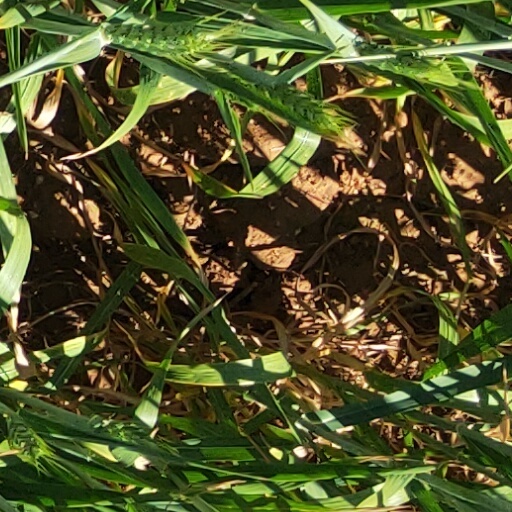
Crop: wheat